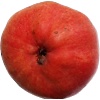
Label: Pear Red 1